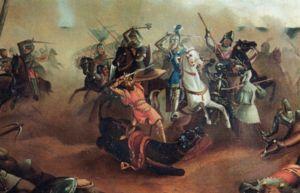
La bataille de Mühldorf, ou bataille d'Ampfing, eut lieu le 28 septembre 1322, près de Mühldorf, entre l'Autriche et le duché de Haute-Bavière. Les Bavarois étaient commandés par le roi de Germanie Louis de Wittelsbach, alors que les Autrichiens étaient commandés par son cousin, l'anti-roi Frédéric le Bel.
Frédéric IV est burgrave de Nuremberg de 1300 à sa mort.